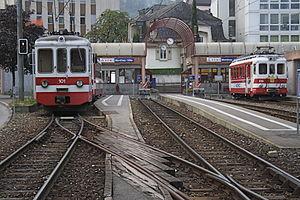
Monthey est une commune suisse du canton du Valais, située dans le Chablais, au pied des dents du Midi. La ville est le chef-lieu du district de Monthey et se trouve à l'entrée de la vallée du Rhône. En 2018, la ville compte 17 785 habitants, ce qui en fait la troisième commune du canton en termes de population après Sion et Martigny. Monthey est surtout connue pour son carnaval, l'un des plus grands de Suisse romande, et son site chimique qui abrite divers entreprises internationales. Elle bénéficie également de sa proximité avec les Portes du Soleil, dans le val d'Illiez.